Aviation in the pioneer era

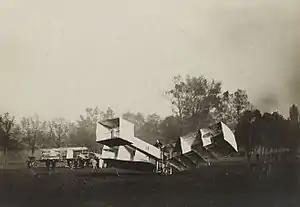
Photo of Santos-Dumont's 12 November 1906 aileron-fitted "Quatorze-Bis", for its concluding series of flights before retirement.

In the late summer and autumn of 1906 Alberto Santos Dumont made the first successful powered heavier-than-air flights in Europe in his 14-"bis", culminating in a flight of on the grounds of the Parisian Chateau de Bagatelle on 12 November, winning an Aéro-Club de France prize for a flight of over 100 m. Initially relying on pronounced dihedral to provide stability, by the November flight, octagonal-planform interplane ailerons - as a possible "first-use" (if not "the" first) of Boulton's 1868 patent on an "engine-powered" airframe - somewhat like Esnault-Pelterie's design for his own glider; had been fitted to Santos-Dumont's aircraft for its own concluding flights, before its own imminent retirement.